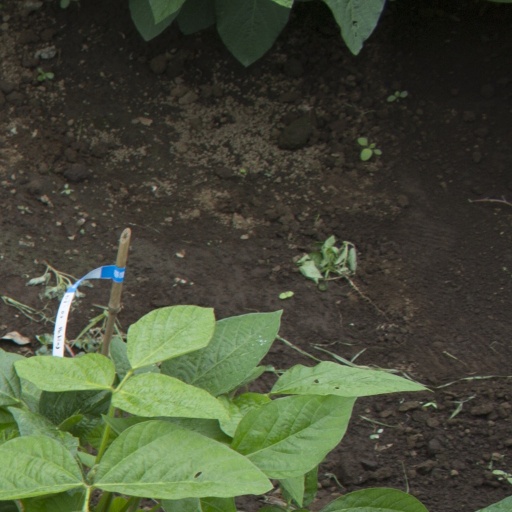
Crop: soybean